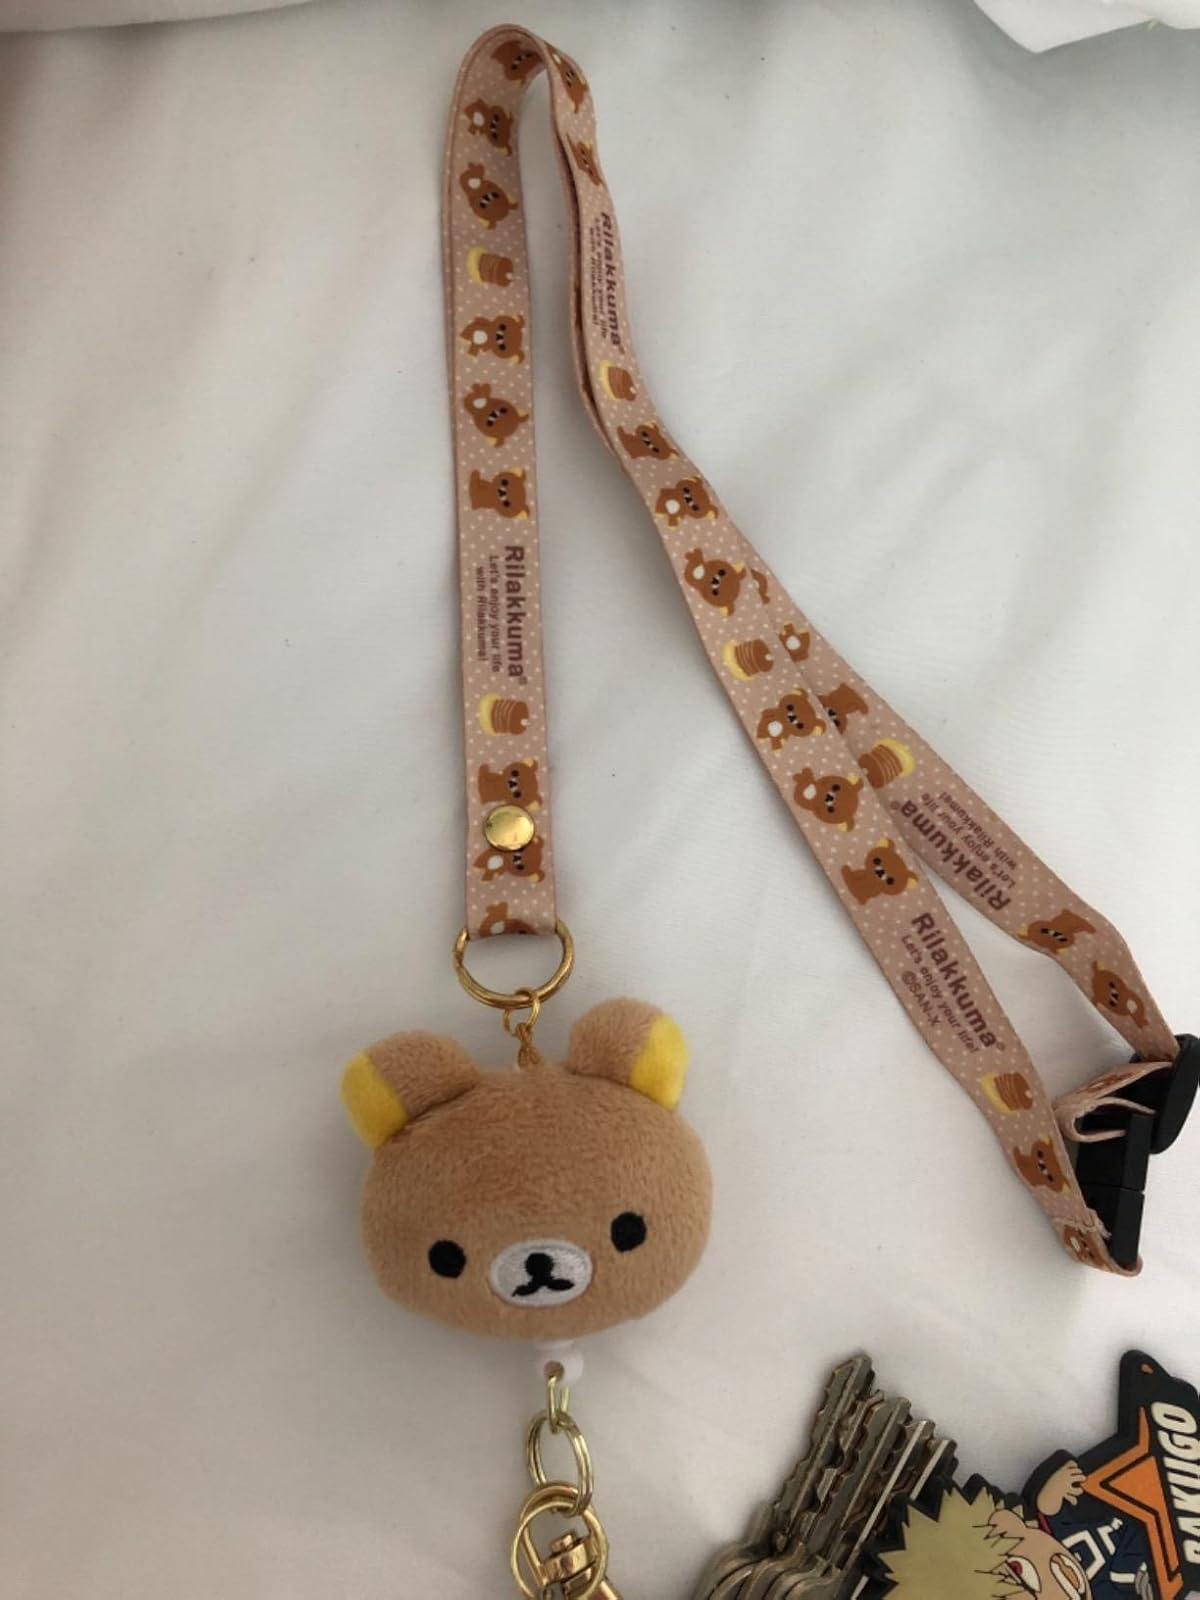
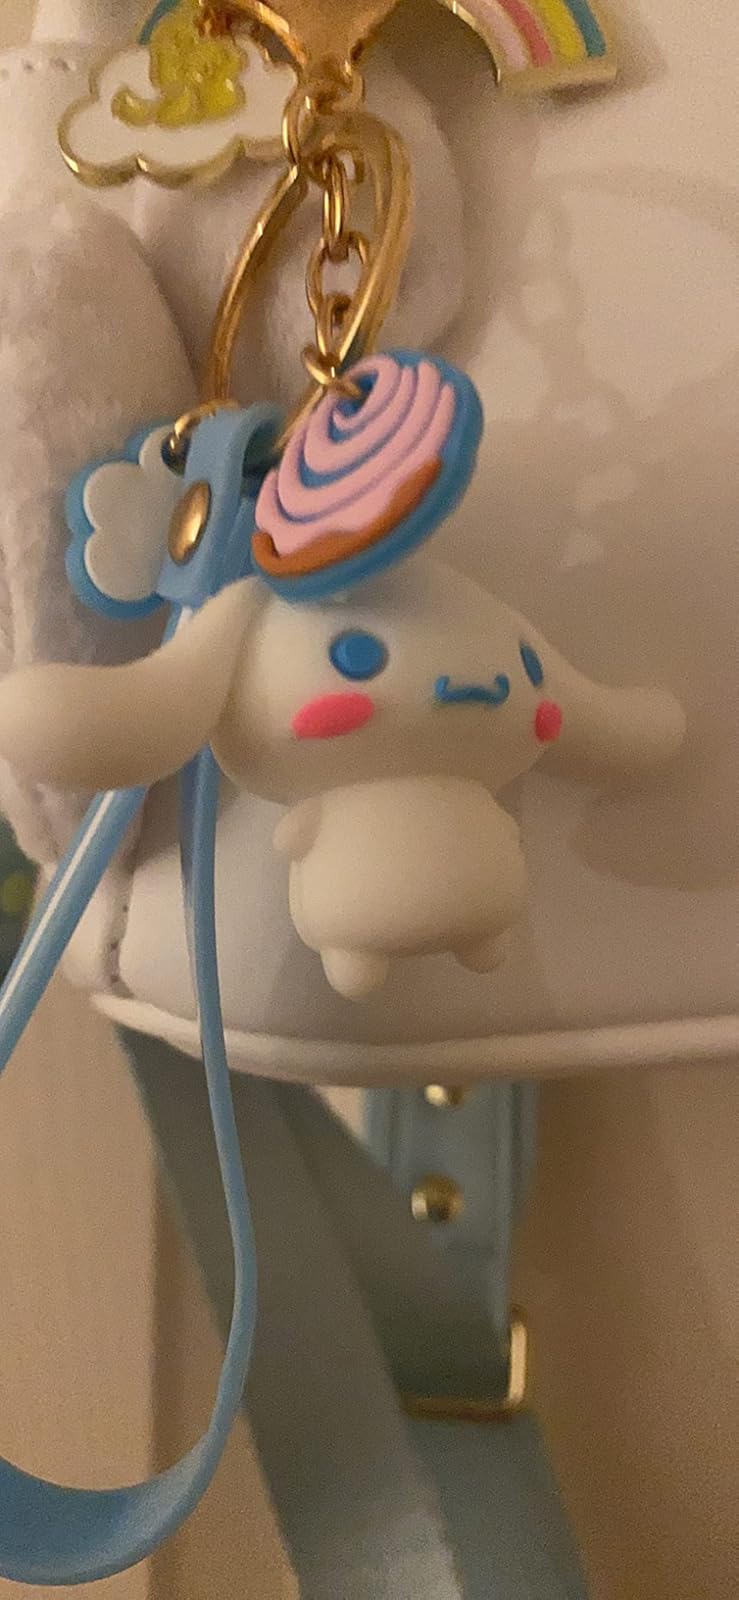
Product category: accessories_keychain
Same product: no